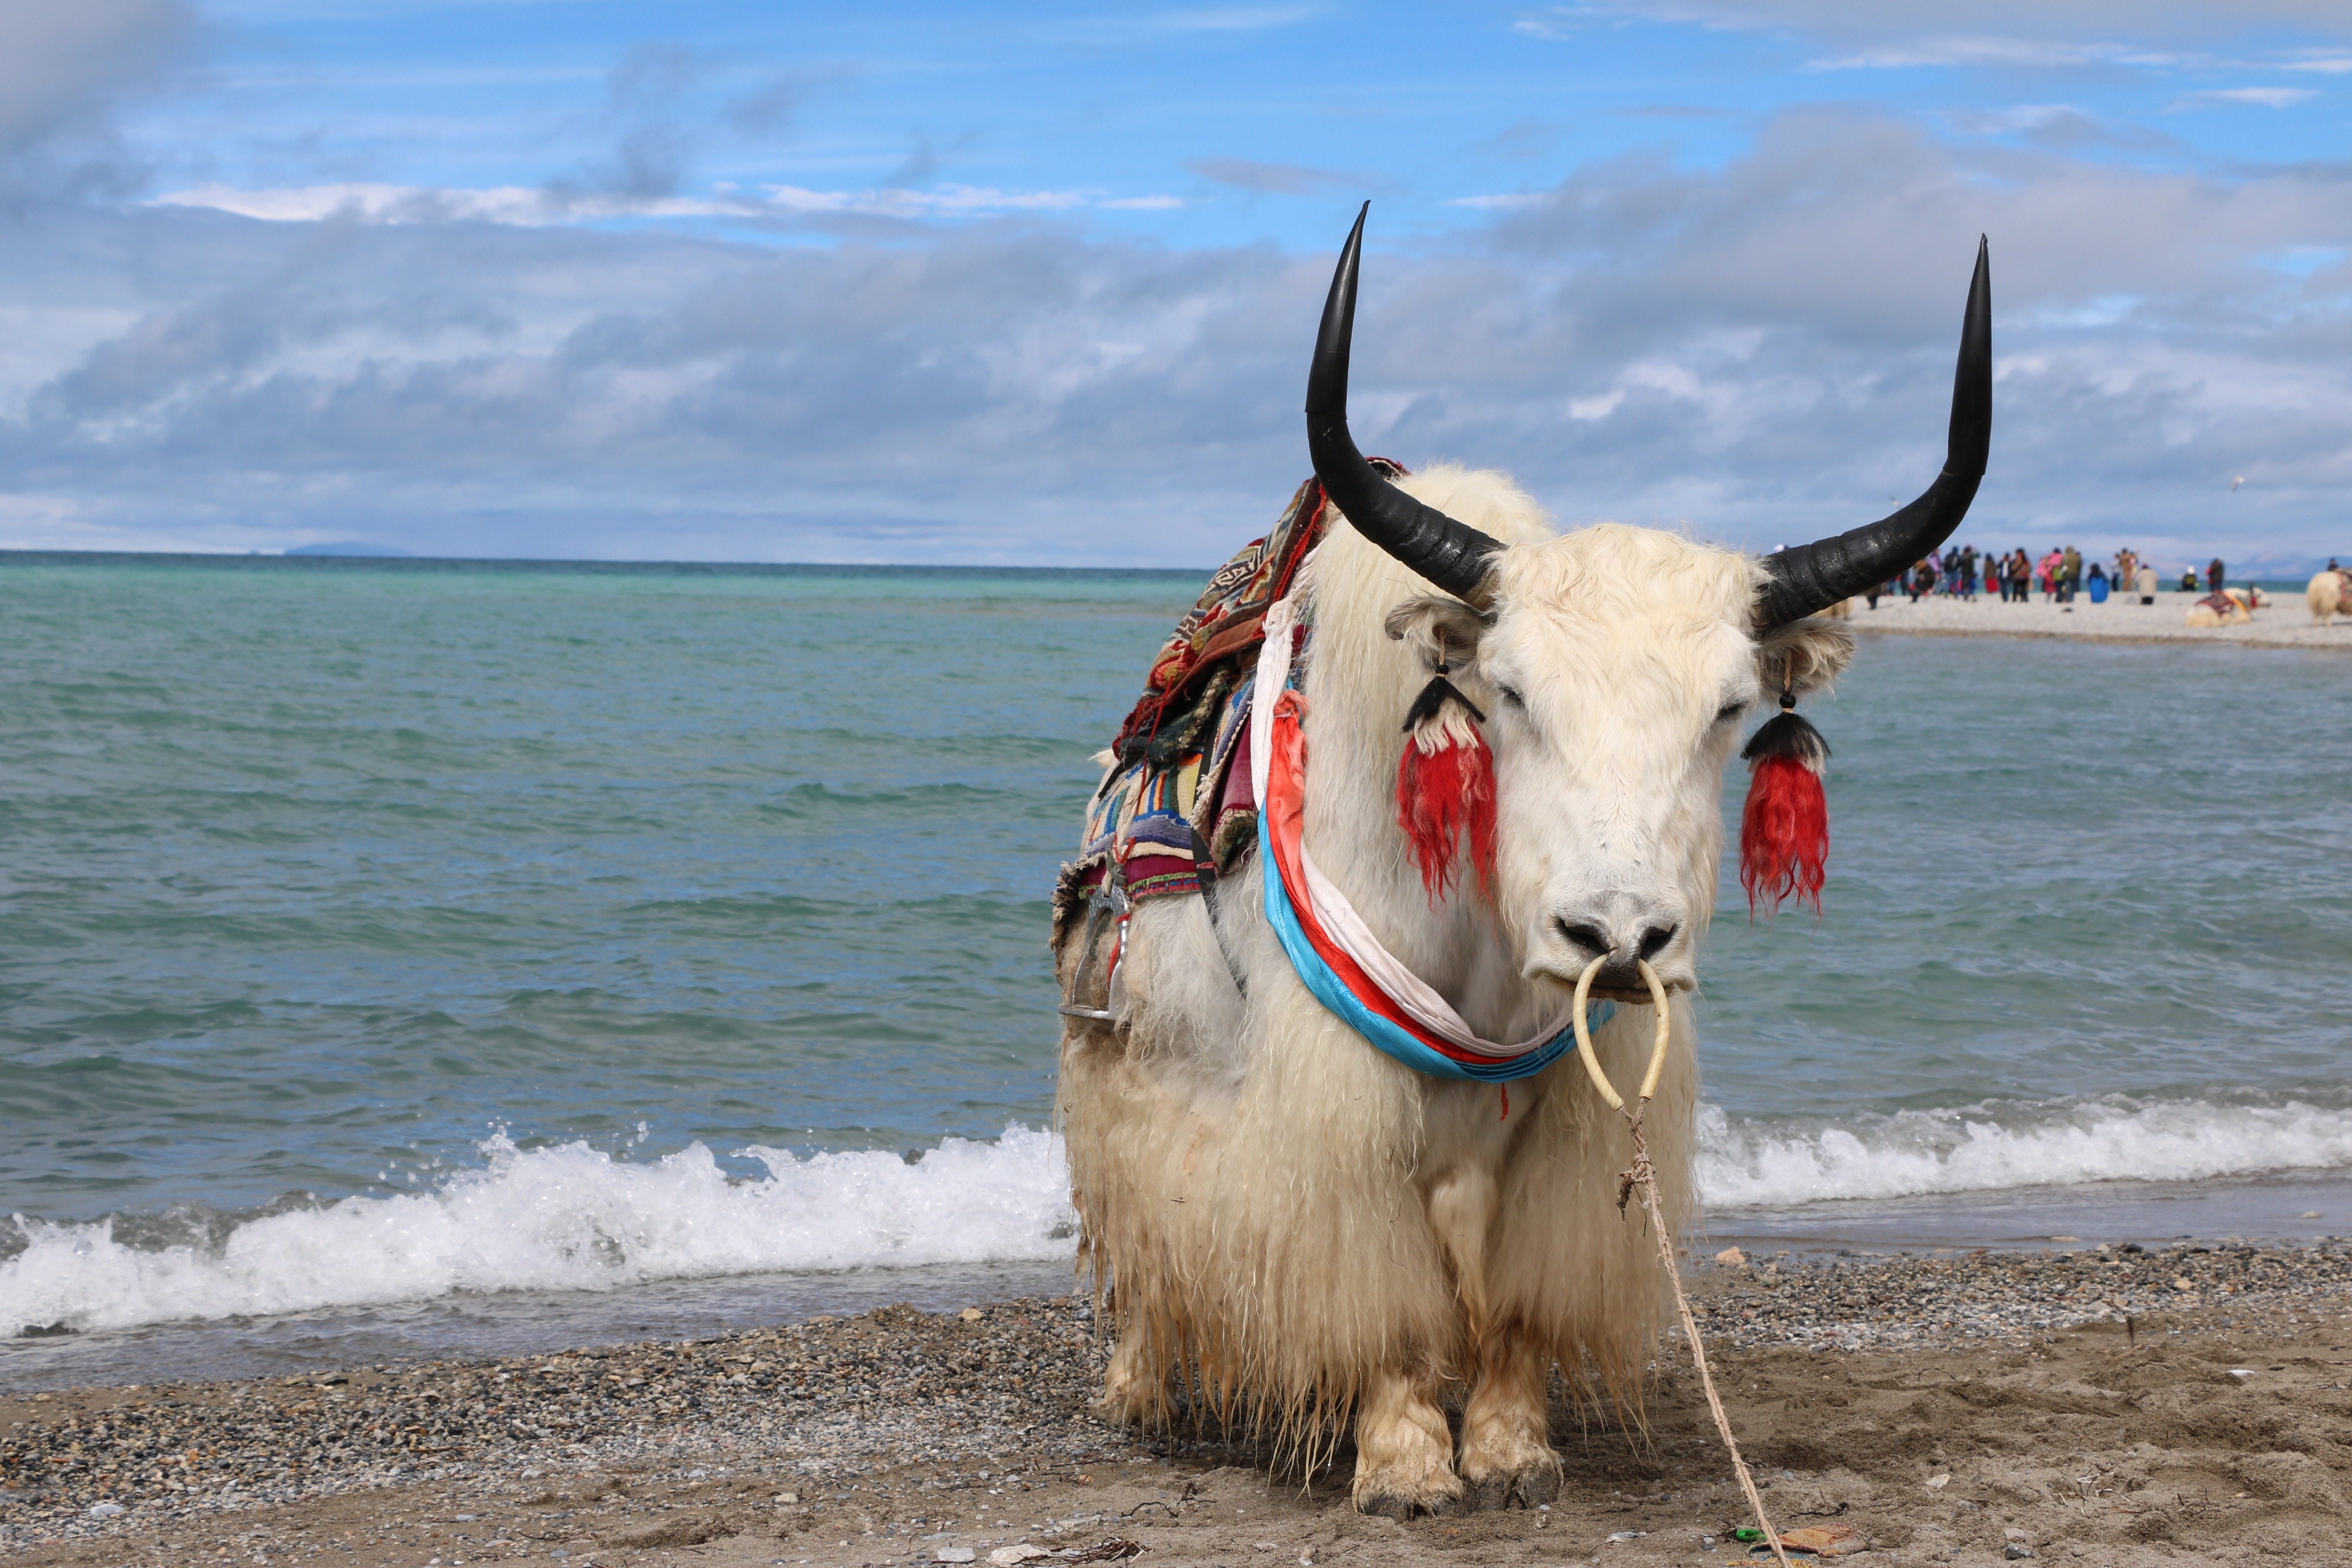
sea, lake, horn, mammal, goats, vertebrate, domestic, yak, yellow cattle, wooden measures, cattle like mammal, cow goat family